Nieuport 16

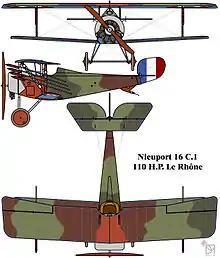
Nieuport 16 with le Prieur rockets and the typical Verdun camouflage

As an interim type bridging the gap between the preceding Nieuport 11 and the more sophisticated Nieuport 17, it rarely equipped entire units by itself in French service, but was operated alongside both types, as well as the two seat Nieuport 12, and even Nieuport 10s. Its period of ascendancy would begin shortly after the start of the Battle of Verdun and encompassed the entire Battle of the Somme, both battles that set records for their duration and staggeringly large casualty lists.